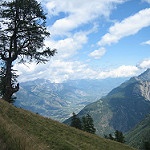
Scene: Outdoor